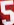
Number: 5